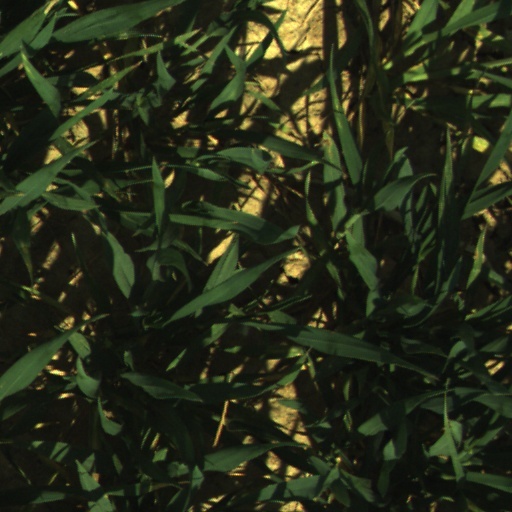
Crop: wheat